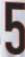
Number: 5